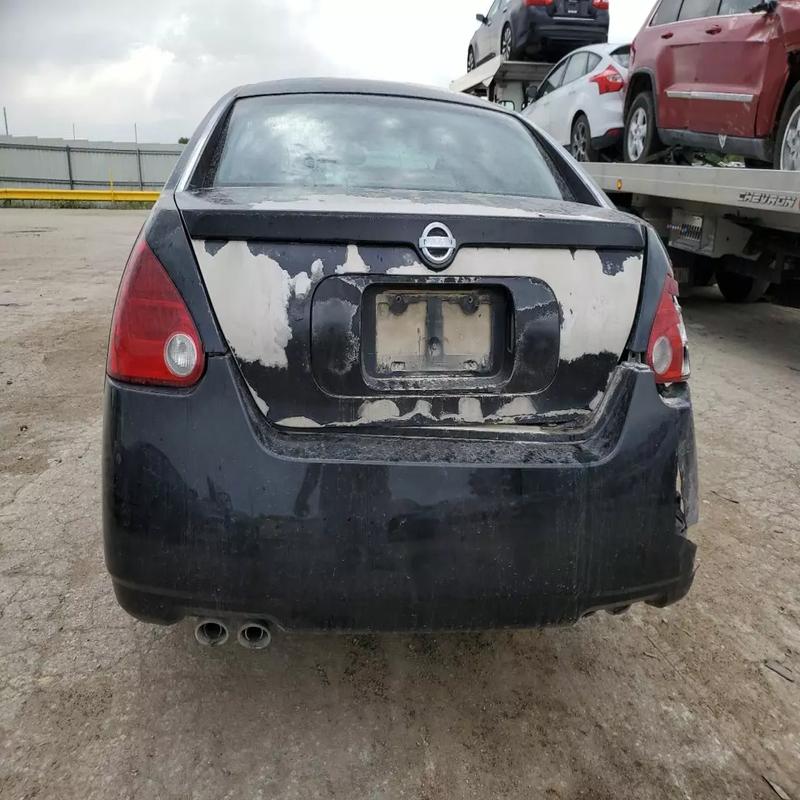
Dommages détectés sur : malle, feu arrière droit, feu arrière gauche, pare-choc arrière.
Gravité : mineur